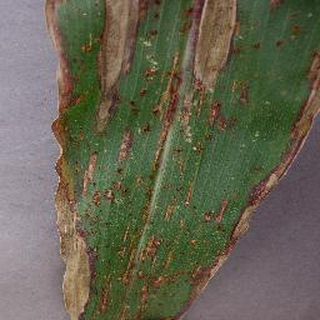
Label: corn_northern_leaf_blight